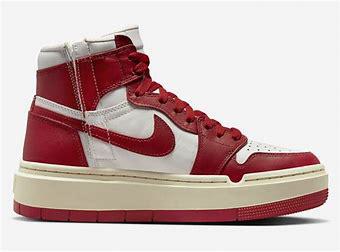
Brand: Jordan
Model: 1 Elevate